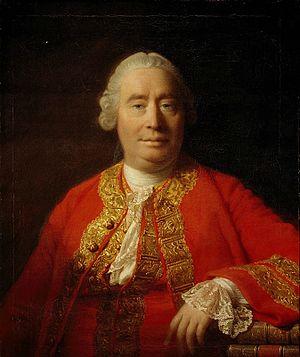
Jean-Jacques Rousseau, né le 28 juin 1712 à Genève et mort le 2 juillet 1778 à Ermenonville, est un écrivain, philosophe et musicien genevois francophone. Orphelin de mère très jeune, sa vie est marquée par l'errance. Si ses livres et lettres connaissent à partir de 1749 un fort succès, ils lui valent aussi des conflits avec l'Église catholique et Genève qui l'obligent à changer souvent de résidence et alimentent son sentiment de persécution. Après sa mort, son corps est transféré au Panthéon de Paris en 1794.